Parson Brownlow

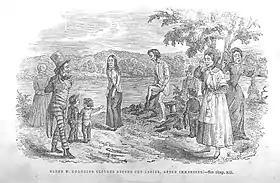
Engraving from Brownlow's book "The Great Iron Wheel Examined", showing a Baptist minister changing clothes in front of horrified women after administering a baptism by immersion.

In 1825, Brownlow attended a camp meeting near Sulphur Springs, Virginia, where he experienced a dramatic spiritual rebirth. He later recalled that, suddenly, "all my anxieties were at an end, all my hopes were realized, my happiness was complete." He immediately abandoned the carpentry trade and began studying to become a Methodist minister. In Fall 1826, he attended the annual meeting of the Holston Conference of the Methodist Church in Abingdon. He applied to join the travelling ministry (commonly called "circuit riders"), and was admitted that year by Bishop Joshua Soule.